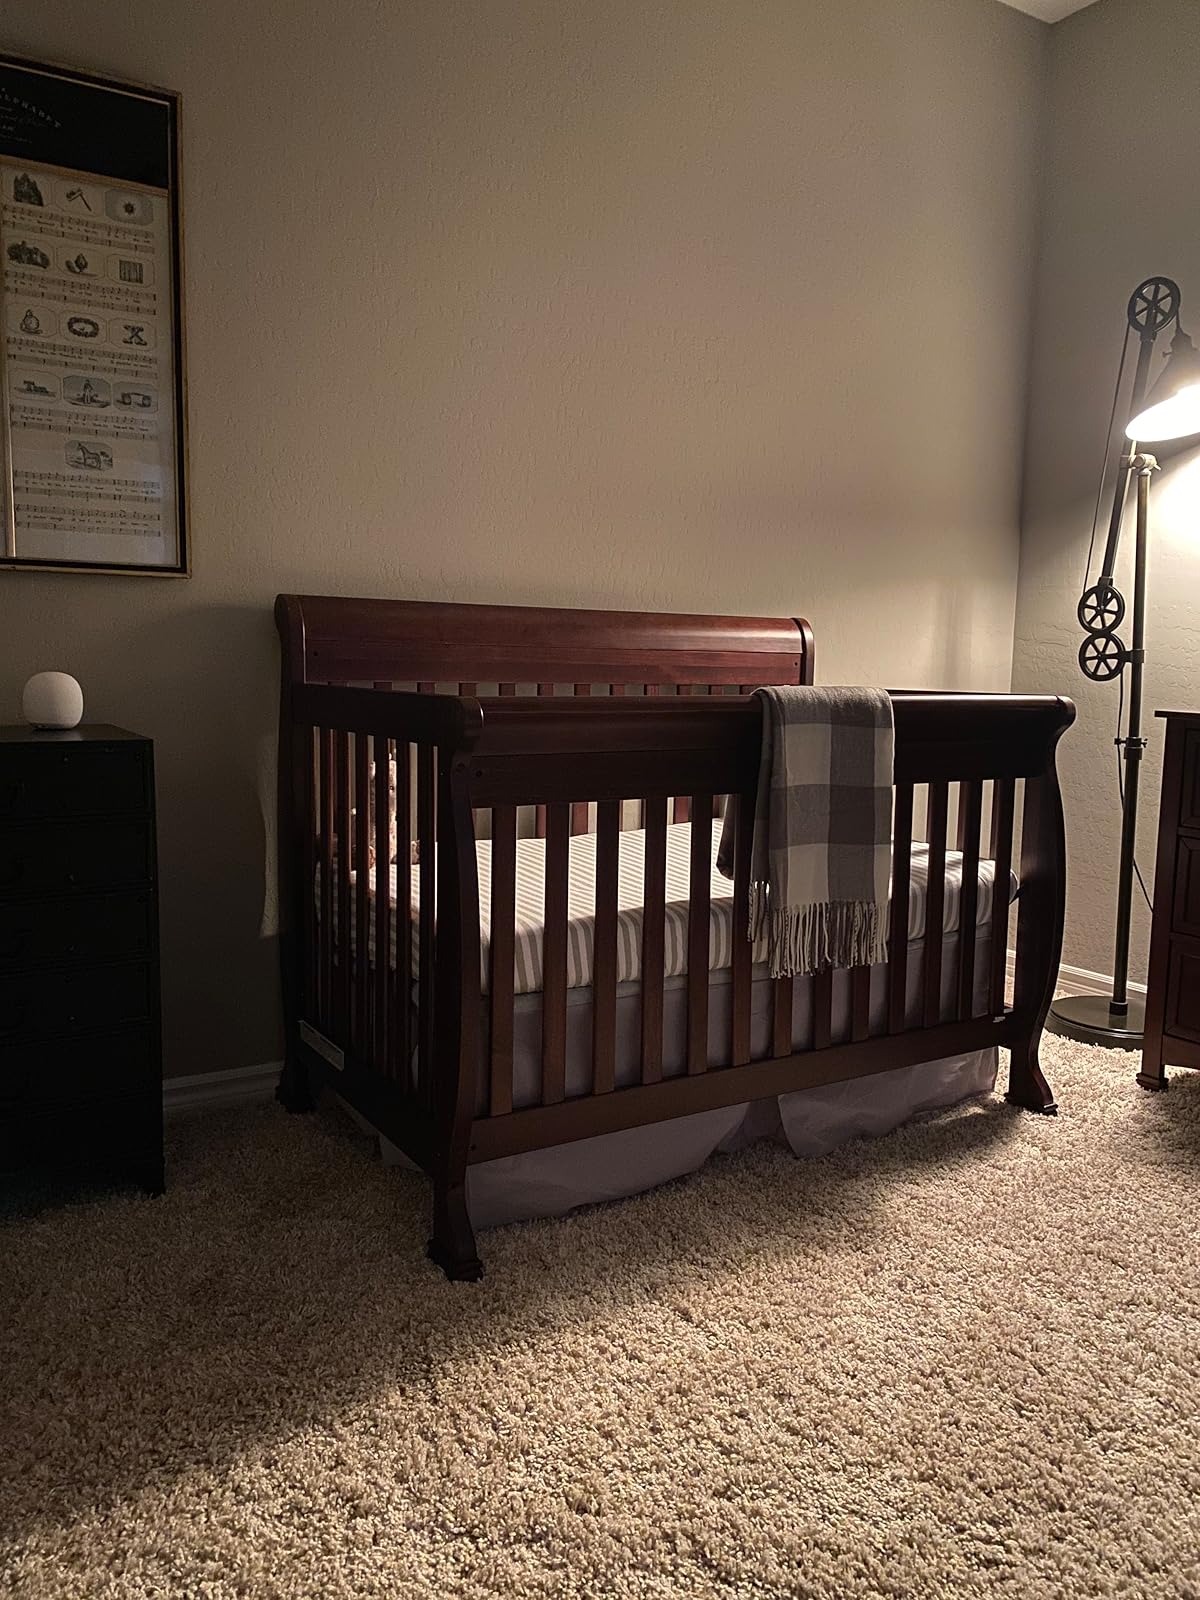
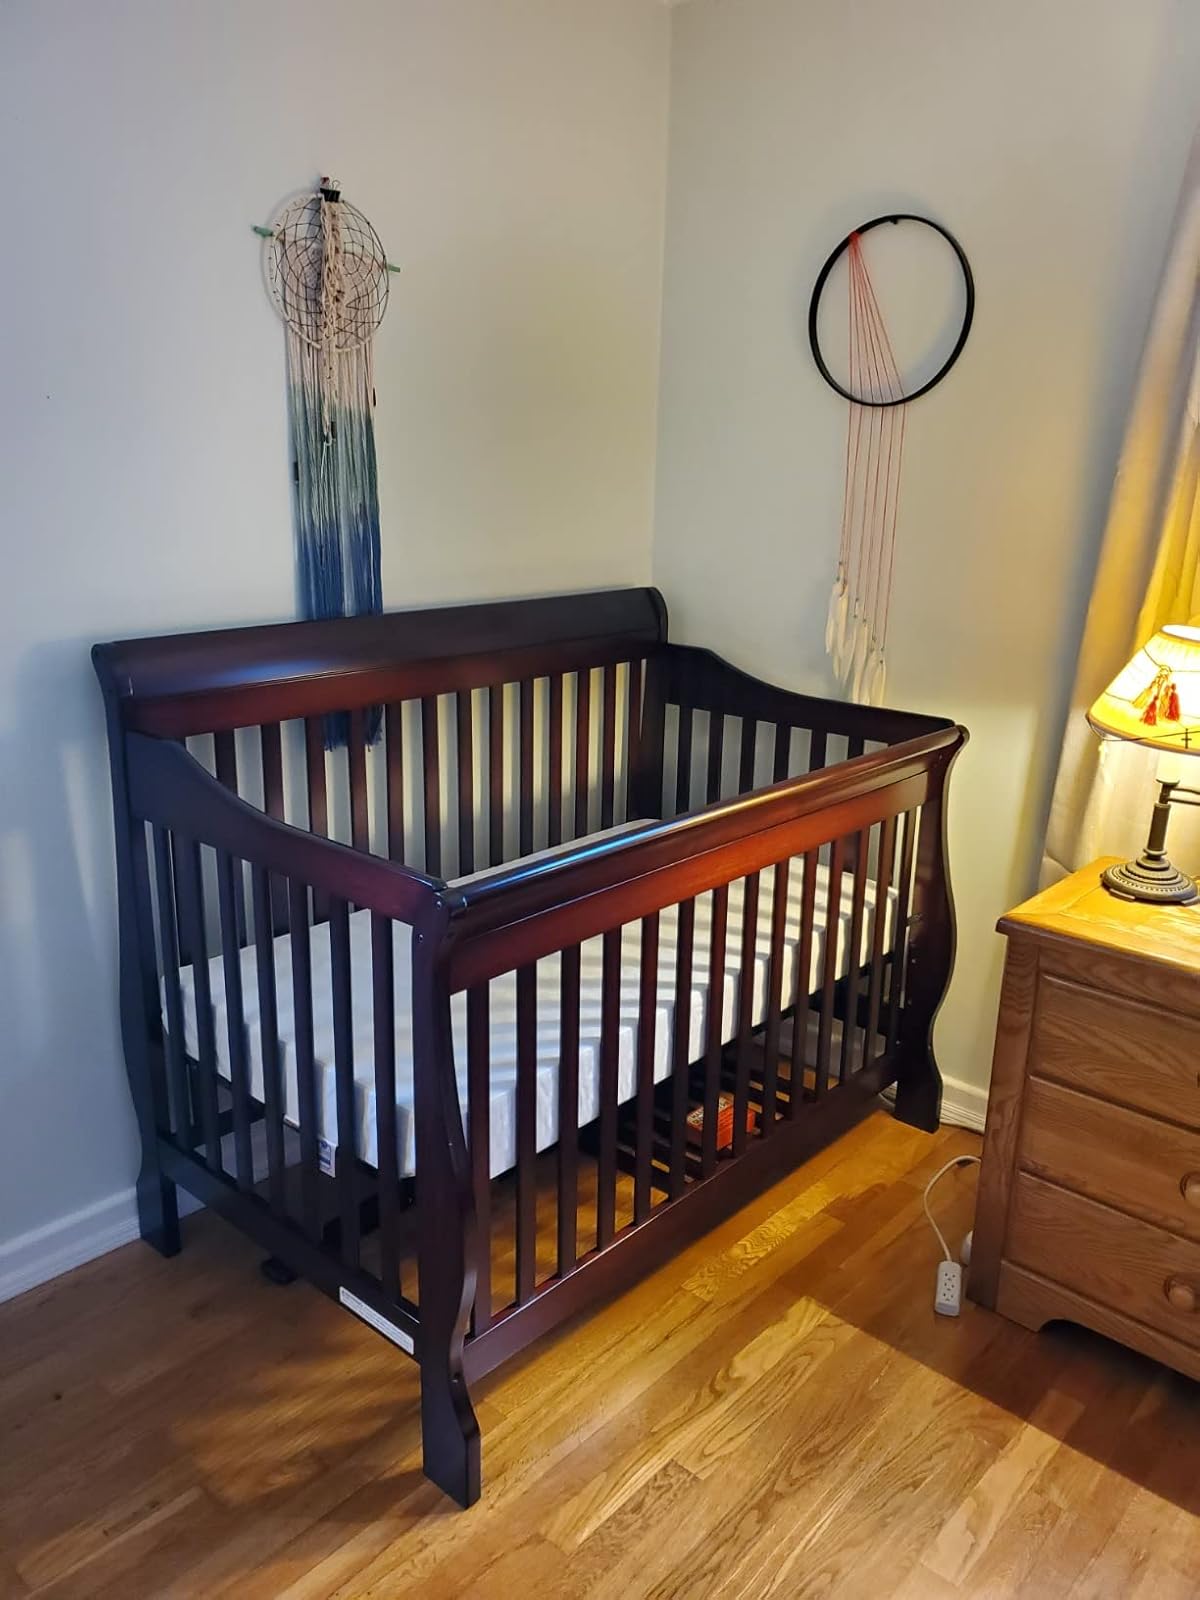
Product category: products_crib
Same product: no